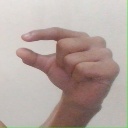
अक्षर: ग